Kriegsmarine (board game)

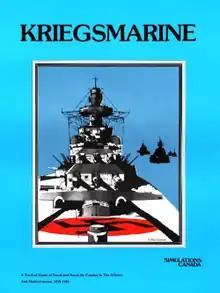
Cover art by Rodger B. MacGowan, 1980

Kriegsmarine is a board wargame published by Simulations Canada (SimCan) in 1980 that is a simulation of tactical naval combat in the Atlantic and Mediterranean during World War II.